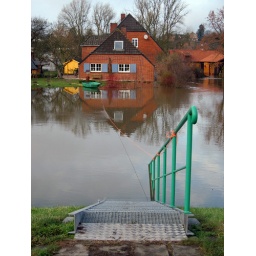
Hohnstorf - High water (Jan.11): Access only by boat